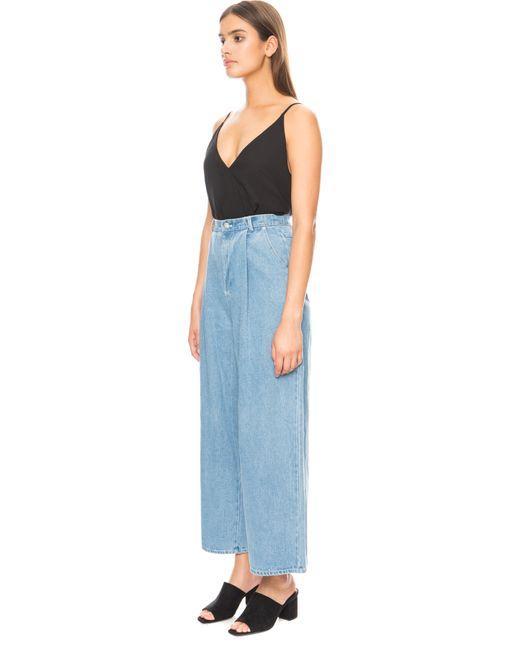
Locker sitzende Jeans mit hohem Bein für Damen